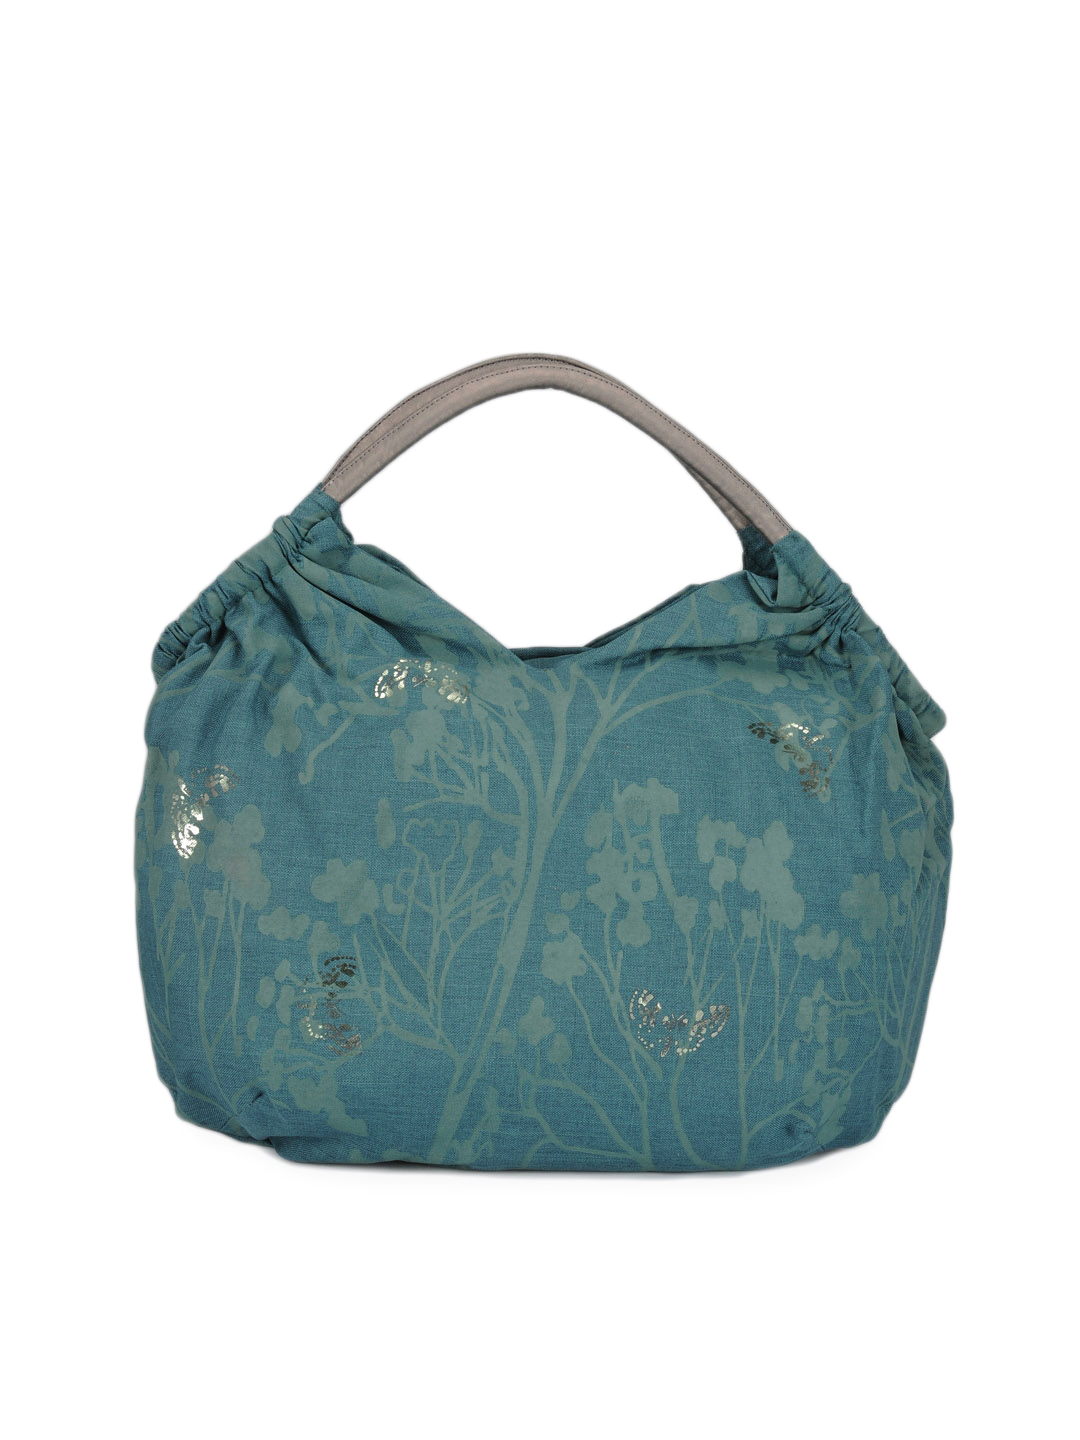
Baggit Women Teal Bag
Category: Accessories / Bags / Handbags
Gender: Women
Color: Teal
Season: Summer 2012
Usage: Casual